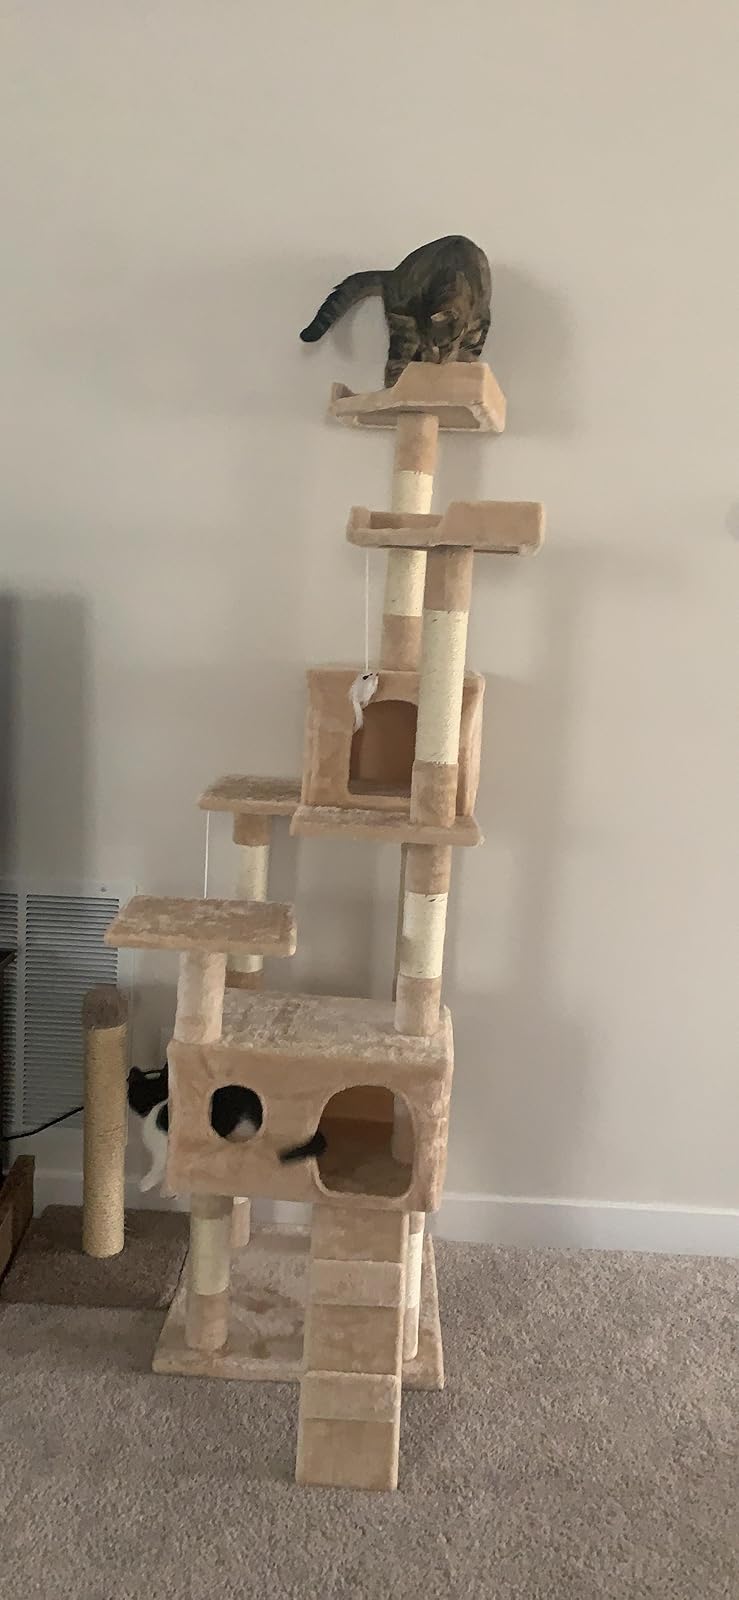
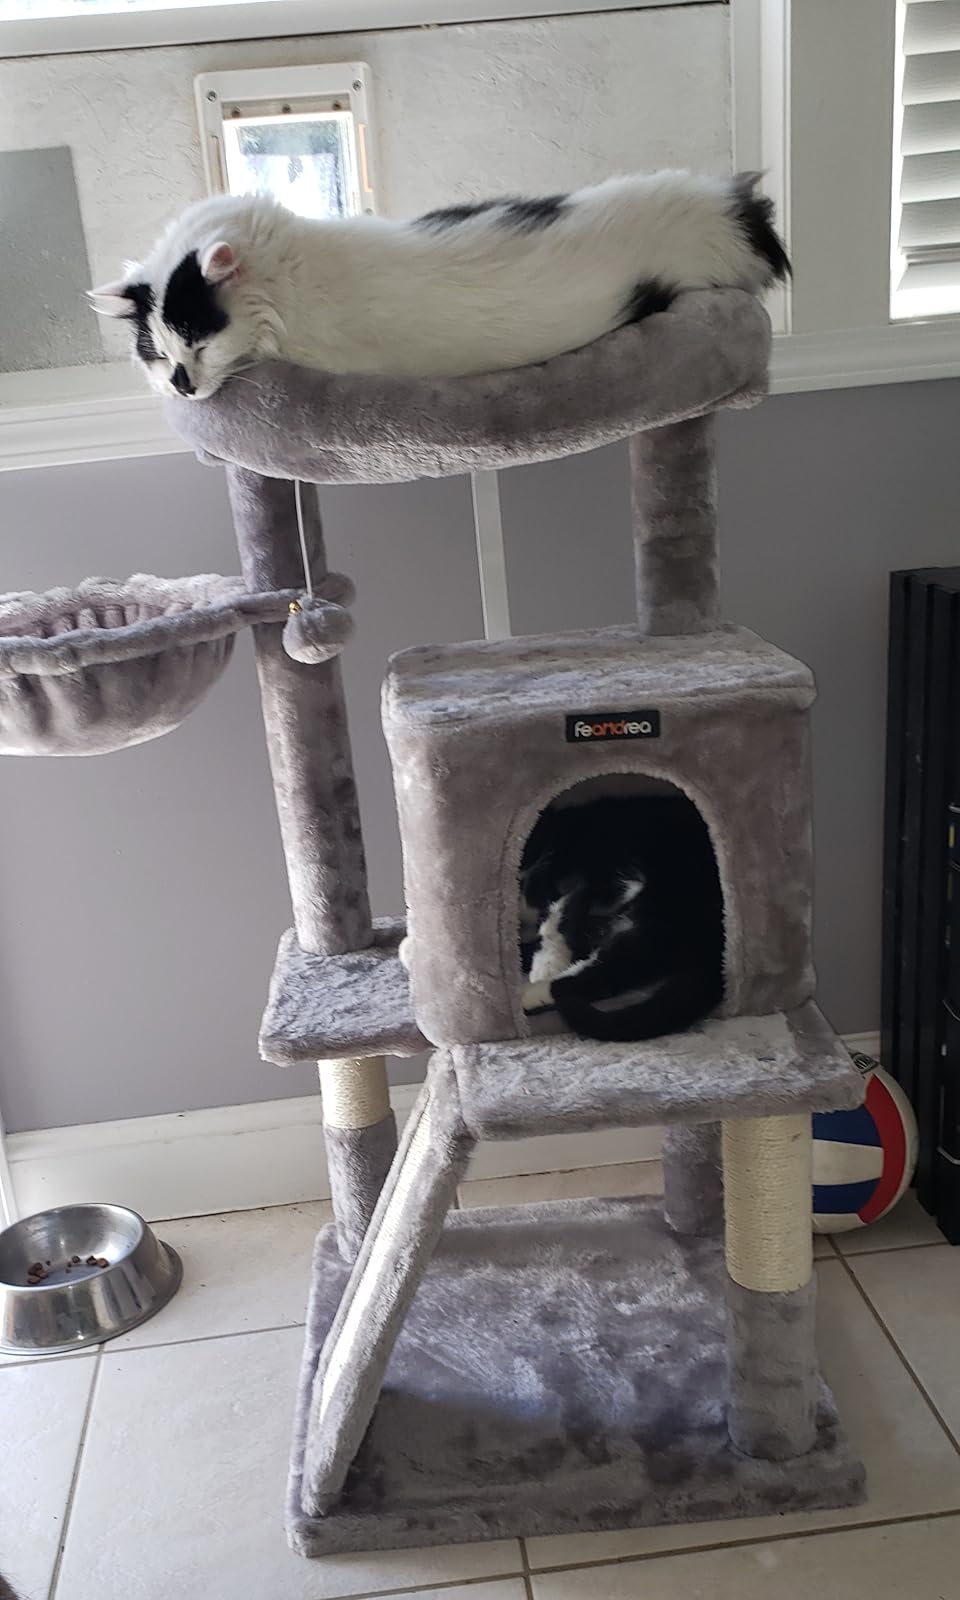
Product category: items_cat tree
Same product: no